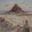
Label: mountain